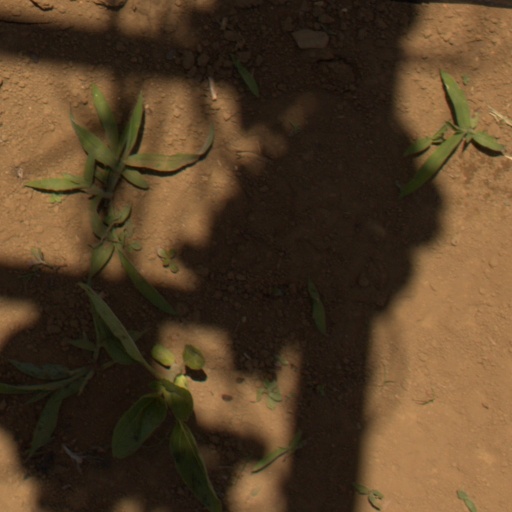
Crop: Jerusalem artichoke